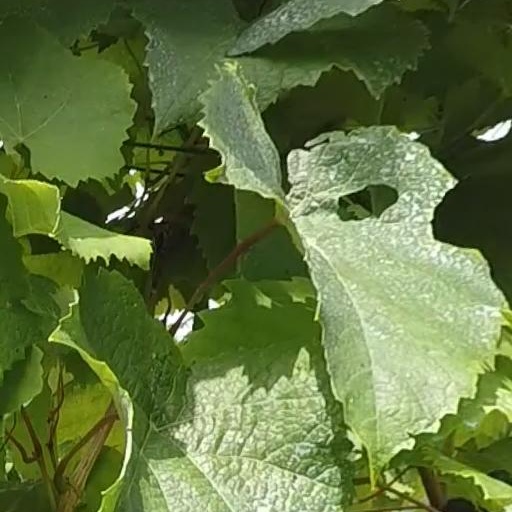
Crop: grape